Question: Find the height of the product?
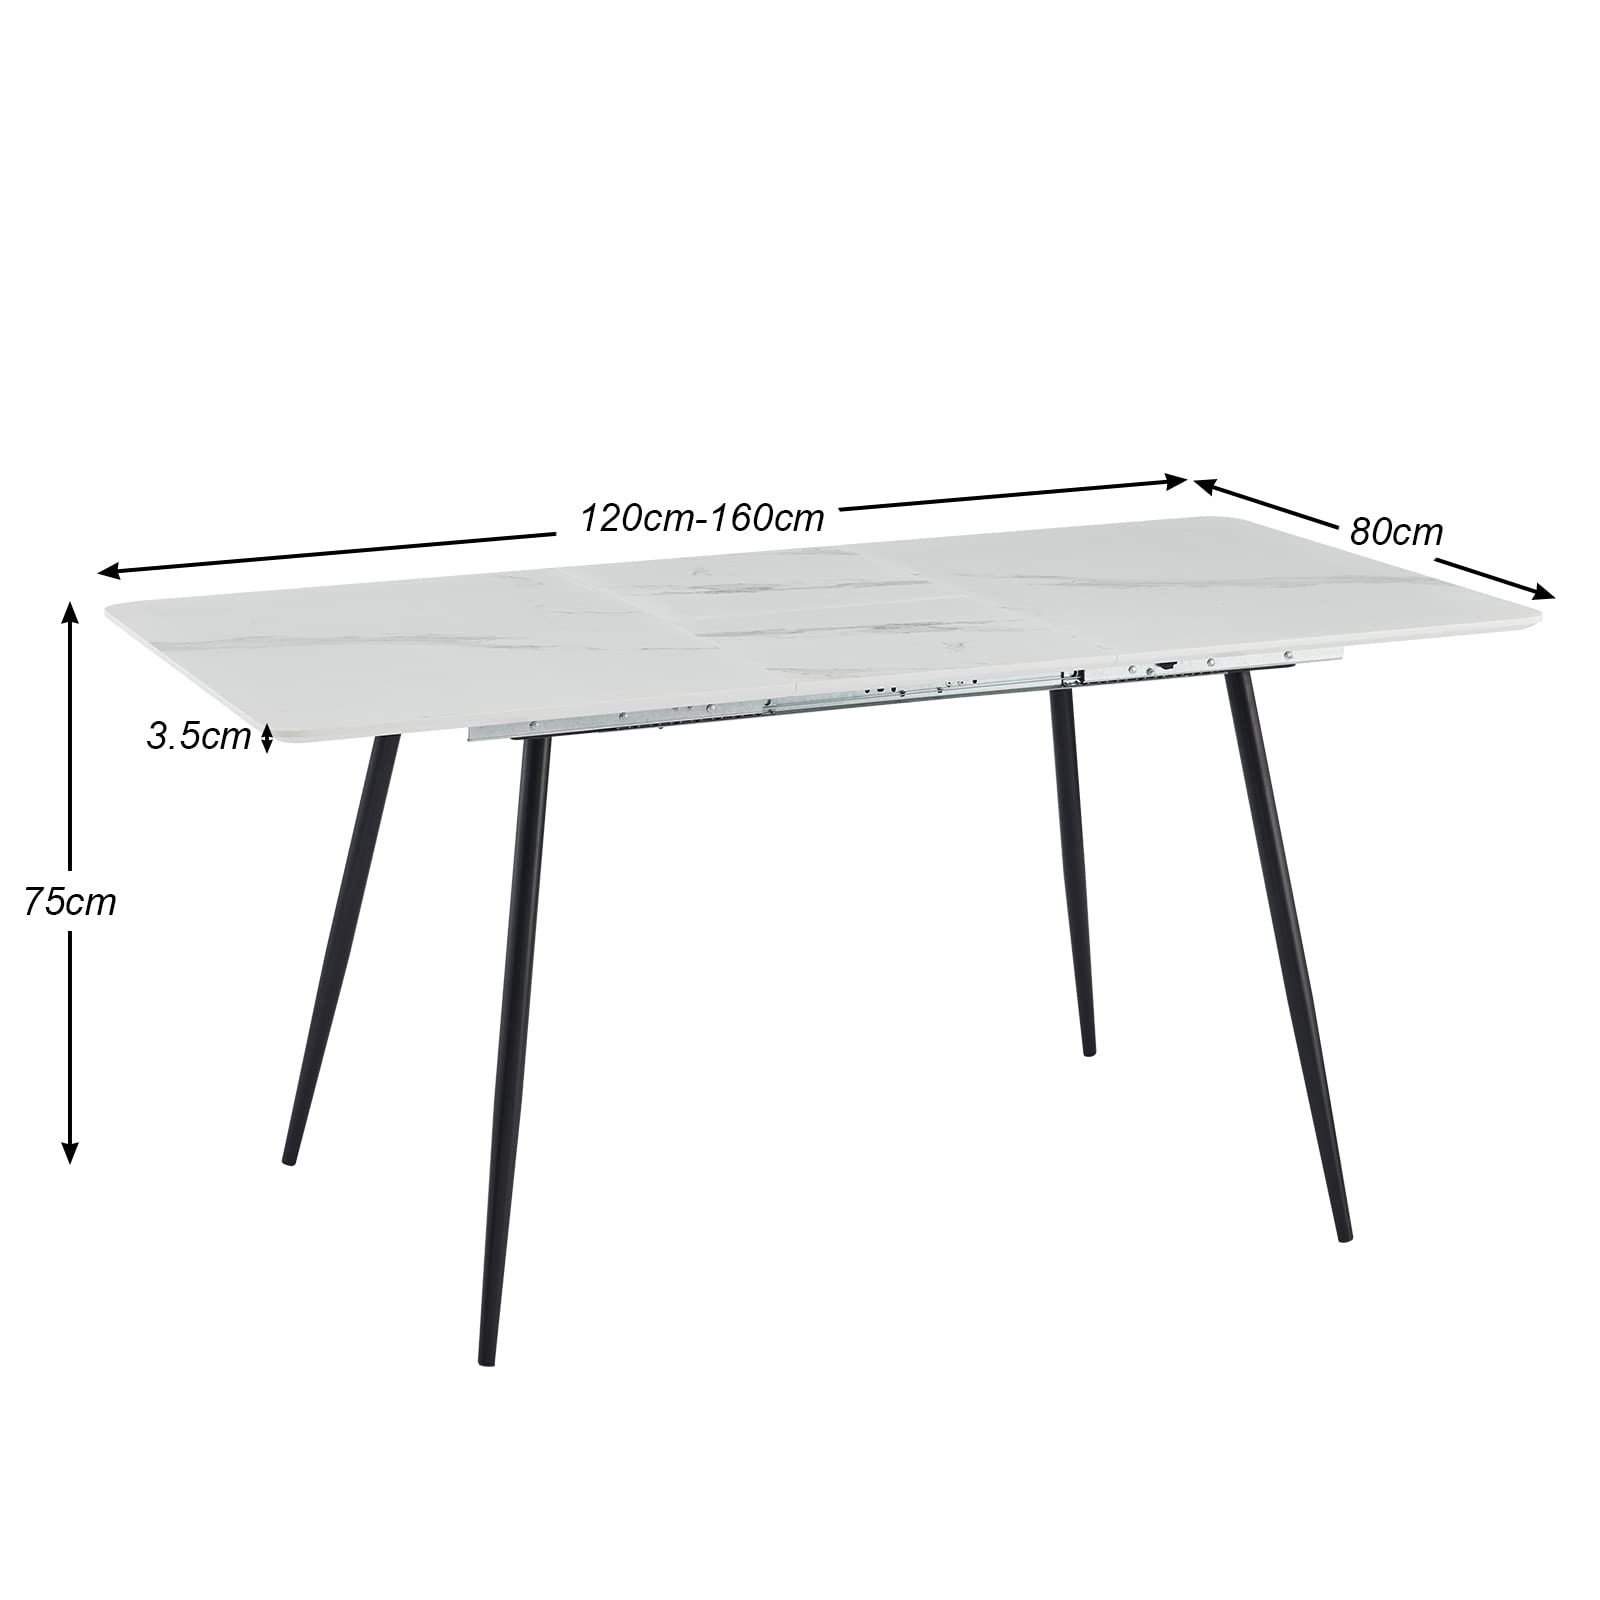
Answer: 75.0 centimetre